Romania national football team

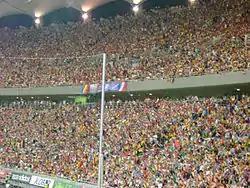
Romanian fans at the new Arena Națională in June 2013

On 26 September 1972, under new coach Valentin Stanescu, Romania suffered a significant defeat to East Germany in Leipzig. The East Germans won 2–0 to effectively seal their first ever qualification for the World Cup, which would be held over the border in West Germany. With East Germany scoring a predictable 4–1 win in Albania, Romania were out, despite a huge 9–0 win over Finland in Bucharest.